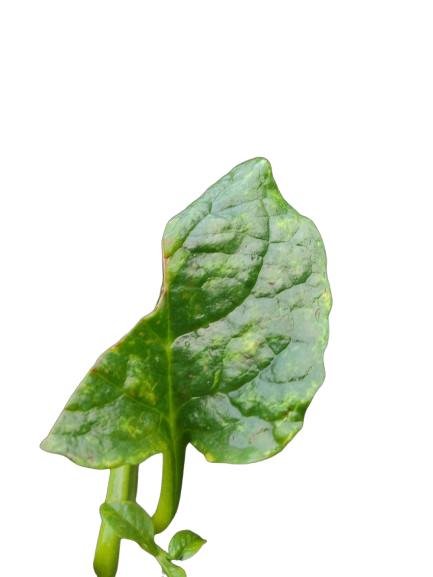
Label: Pest-Damage